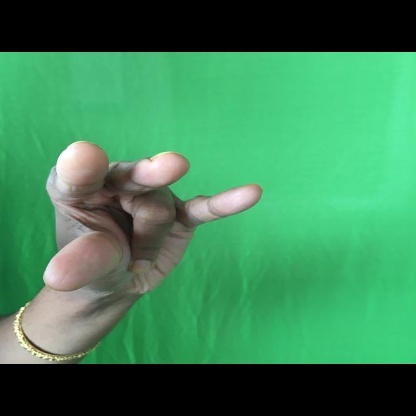
Mudra: Kangulam